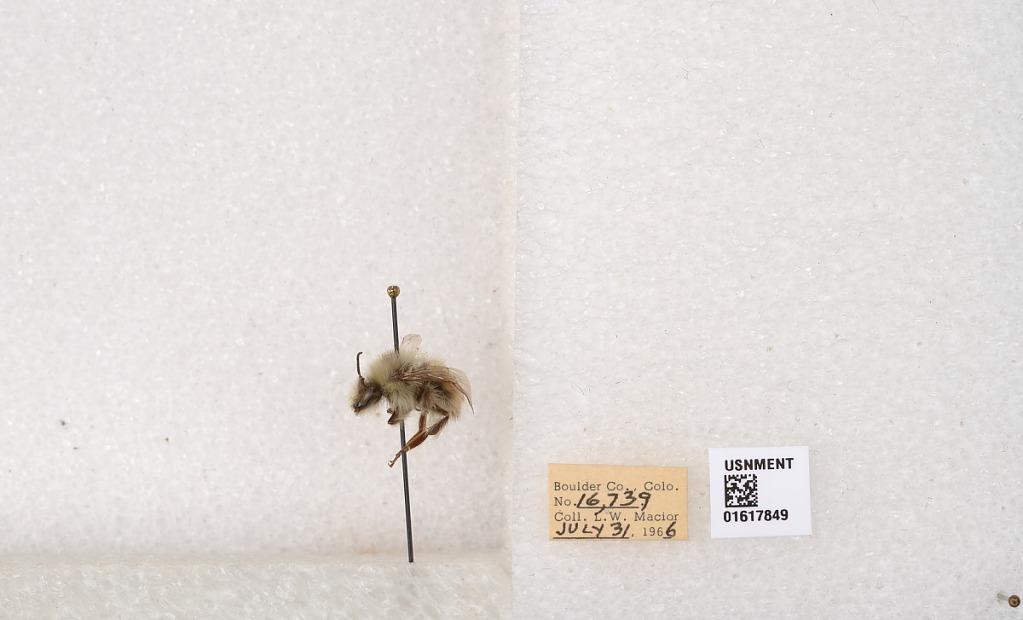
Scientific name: Bombus (Pyrobombus) sylvicola Kirby
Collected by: L. Macior
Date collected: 1966-7-31
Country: United States
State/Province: Colorado
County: Boulder
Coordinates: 40.0925, -105.358